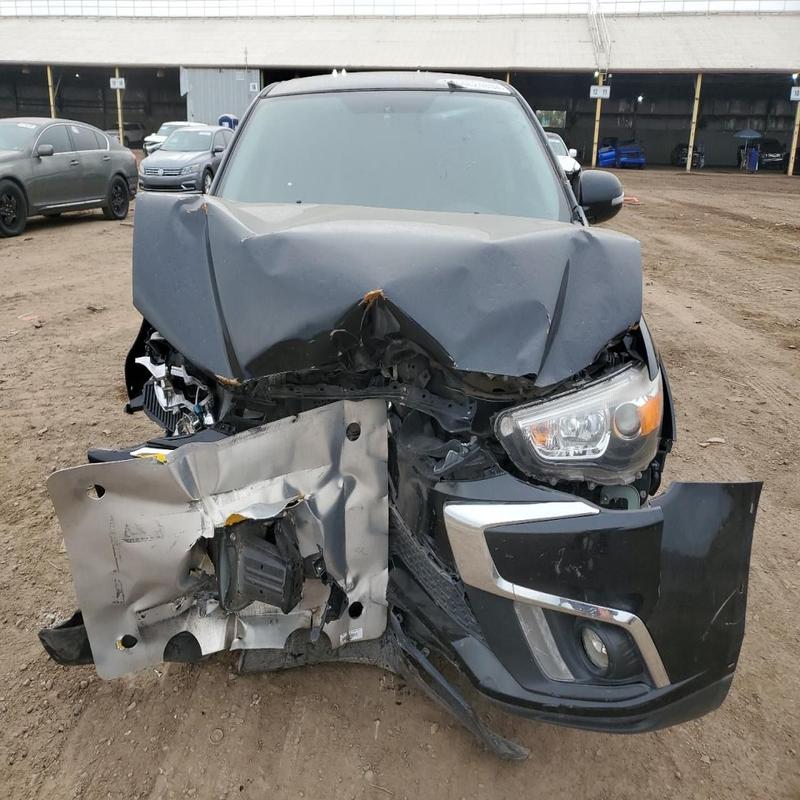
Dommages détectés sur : plaque d'immatriculation avant, pare-choc avant, feu avant droit, capot, aile avant droite, aile avant gauche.
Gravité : majeur